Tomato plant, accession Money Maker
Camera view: tilt-top (135 deg); turntable rotation: 270 degrees
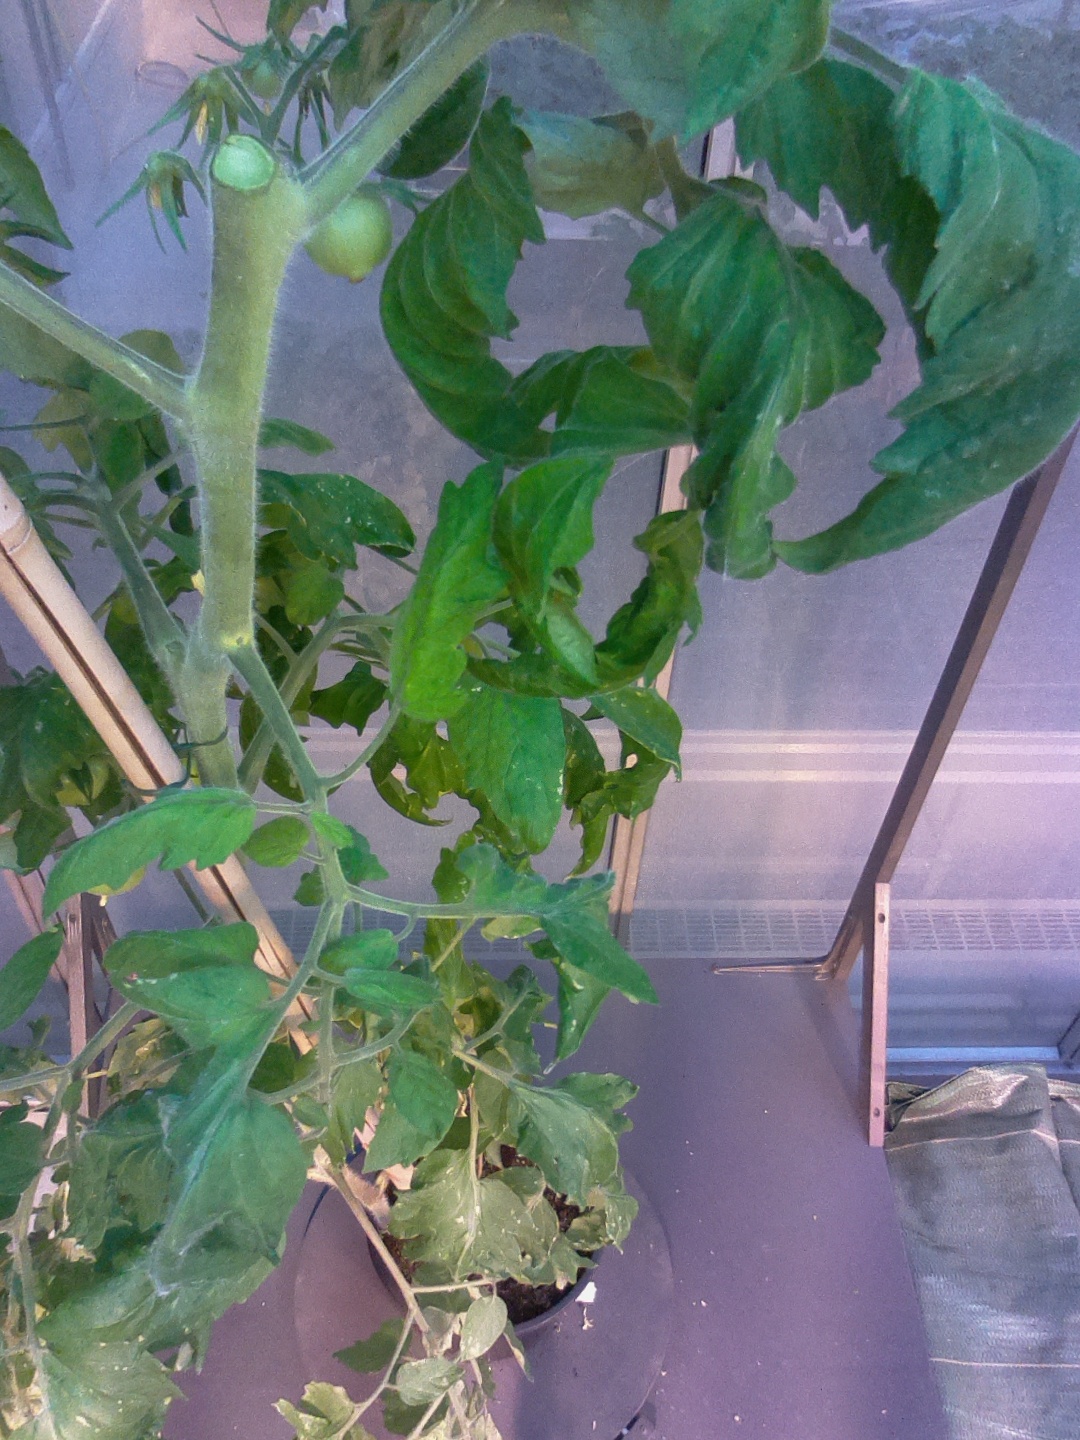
BBCH growth stage 72: 20%-30% of final fruit size